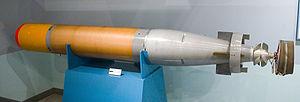
Une torpille est un engin automoteur, se déplaçant dans l'eau et destiné à la destruction de navires ou de sous-marins. Elle peut être lancée depuis un navire, un sous-marin, un avion de patrouille maritime, un hélicoptère ou encore portée par un missile.